Morgan's Ferry

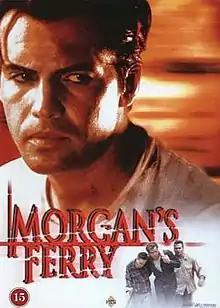
VHS cover

Morgan's Ferry is a 2001 American crime drama film directed by Sam Pillsbury, written by Kathy McCormick, and starring Billy Zane, Kelly McGillis, Johnny Galecki, Henry Rollins and Roscoe Lee Browne.